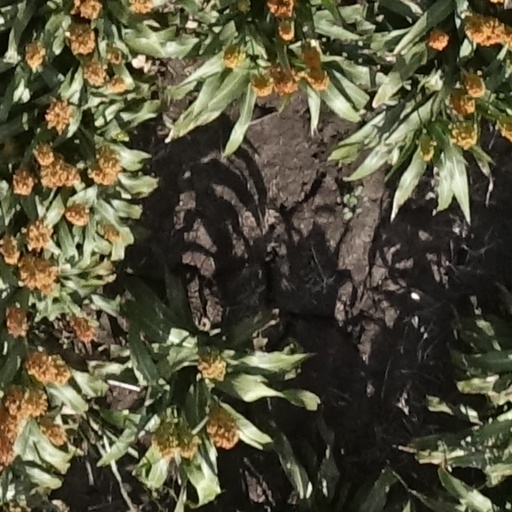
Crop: sorghum